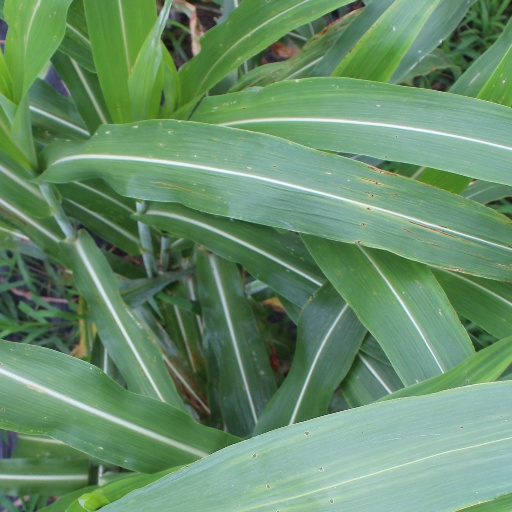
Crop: sorghum